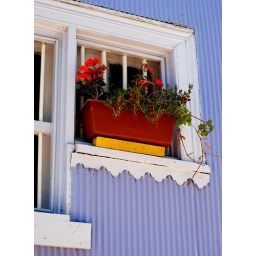
flowers in flower pot